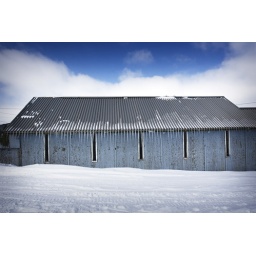
I saw a sign mostly obscurred by snow saying Seventh, so maybe this is a Seventh Day Adventist church